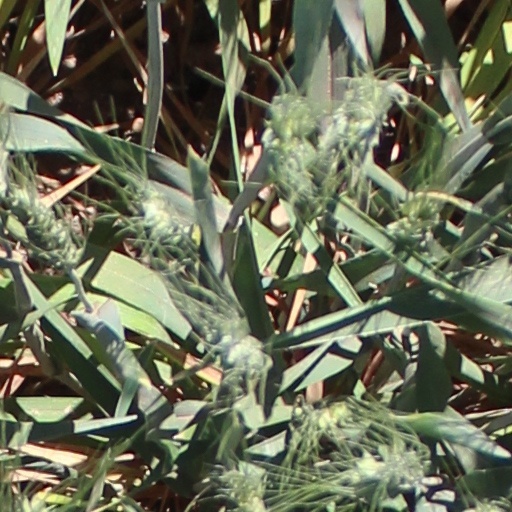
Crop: wheat